Beauty (2023 film)

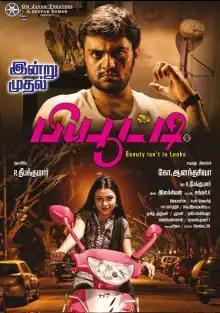
poster

Beauty is a 2023 Indian Tamil-language drama film directed by Ko. Ananda Siva and starring Rishi and Kareena Shah. It was released on 10 March 2023.